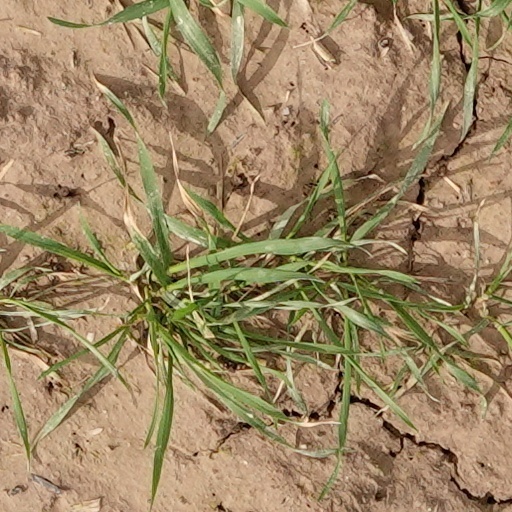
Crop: wheat